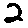
Label: 2